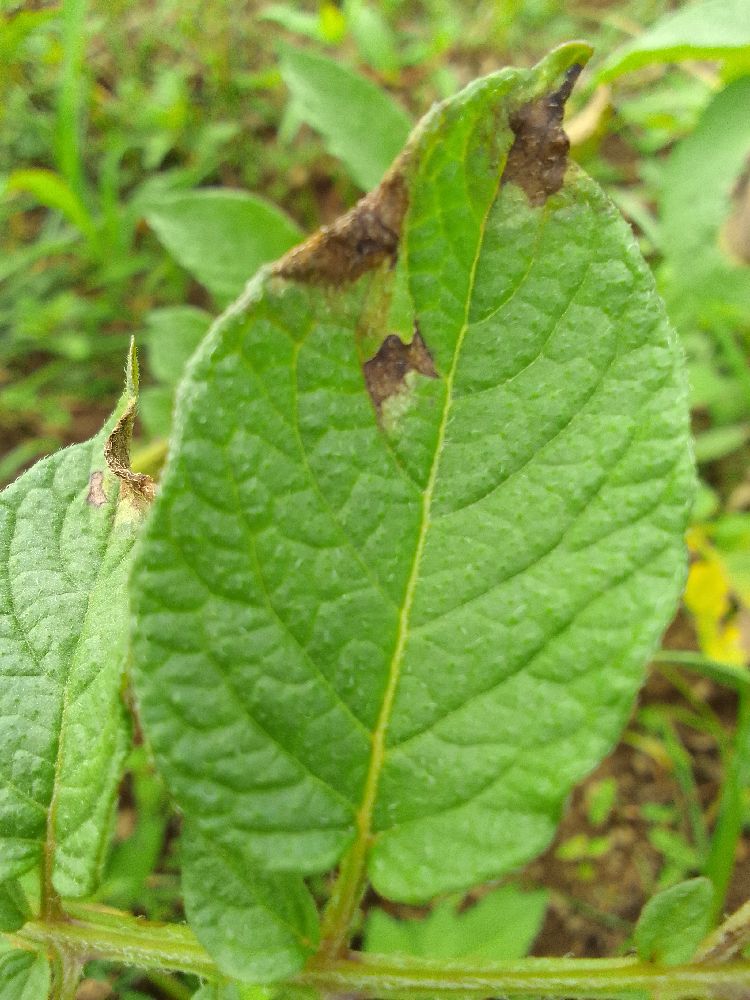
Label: Late blight